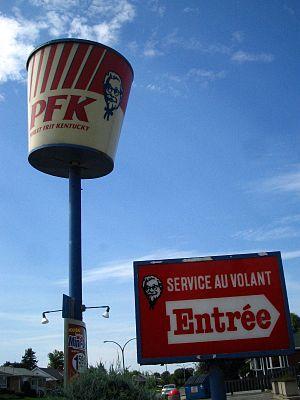
Un service au volant de PFK (l'appellation québécoise de KFC) à Laval, au Québec.
KFC, PFK au Québec, est une chaîne de restauration rapide américaine.